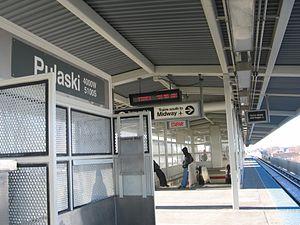
Pulaski est une station aérienne de la ligne orange du métro de Chicago située au Pulaski Road et de 51st Street dans le sud ouest de Chicago dans le quartier de Archer Heights.